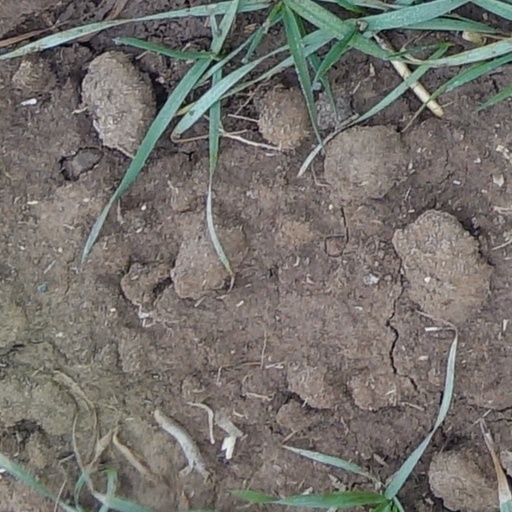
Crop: wheat